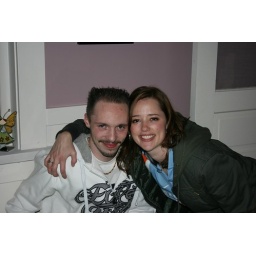
Very helpful brothers and super cute puppy dogs help get the house ready for sale in Seattle